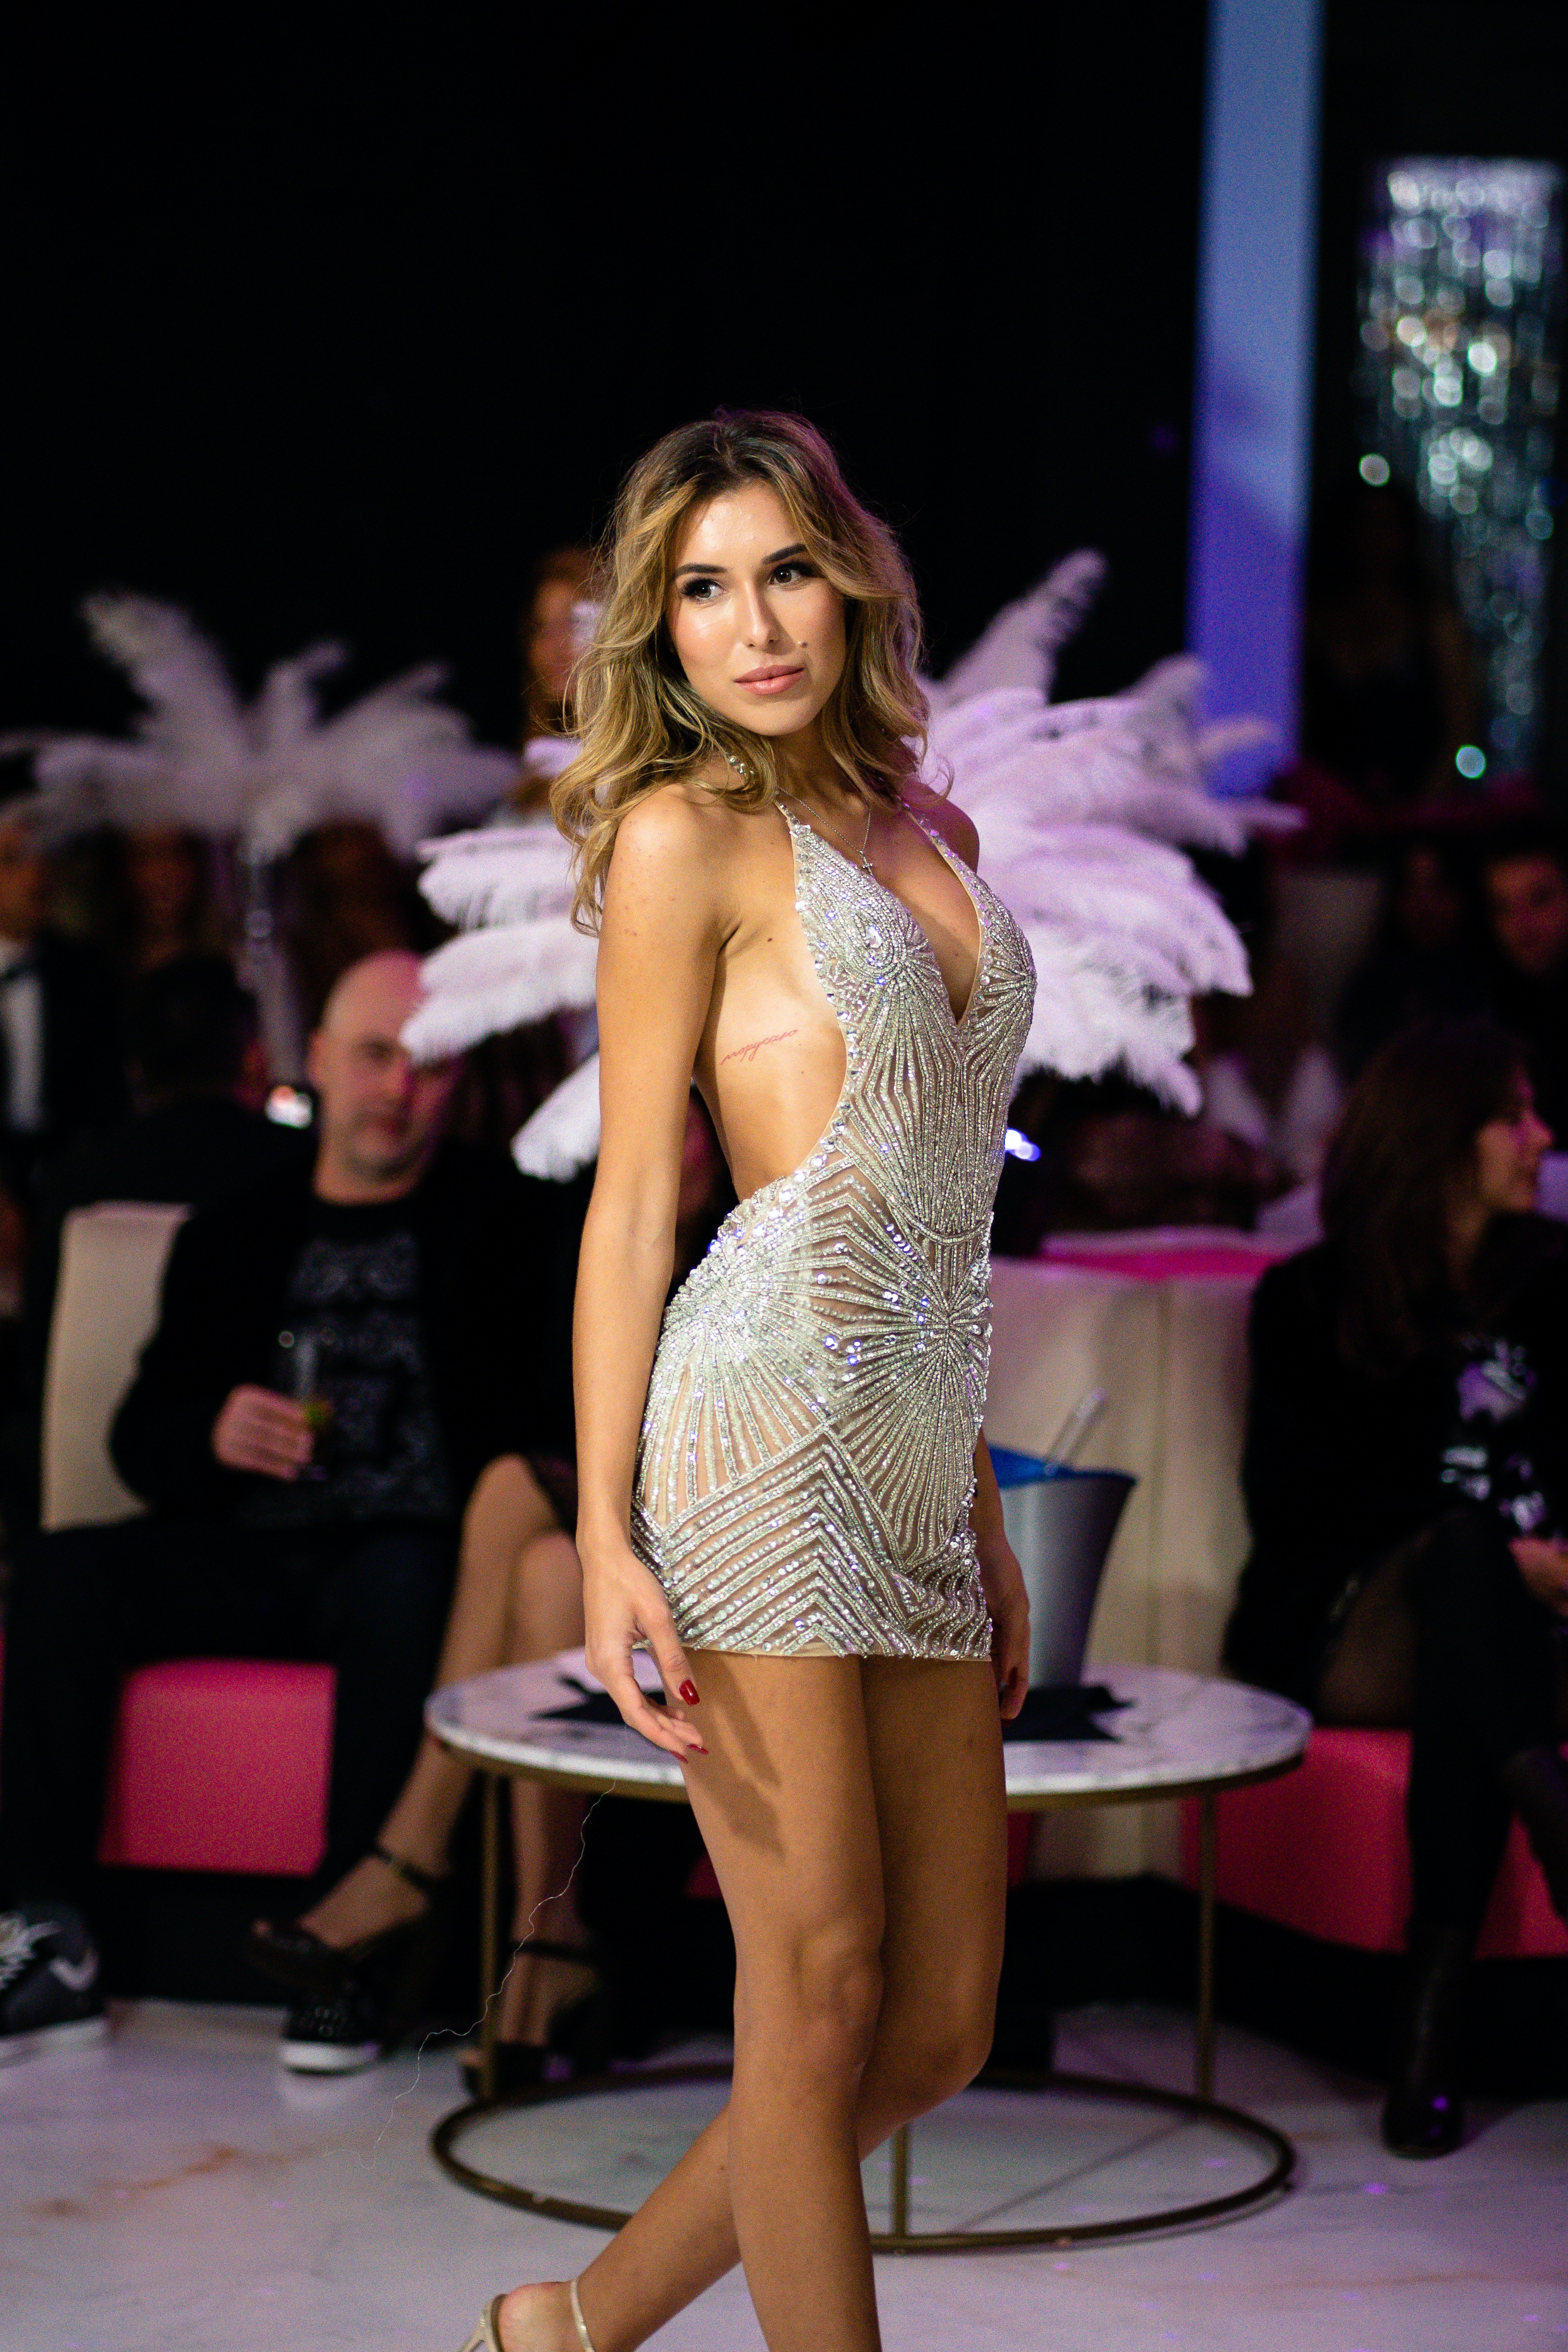
woman, joint, shoe, fashion, thigh, waist, runway, entertainment, fashion design, performing arts, fashion model, hat, sandal, event, flooring, long hair, beauty, human leg, high heels, competition, fashion show, jewellery, necklace, performance art, formal wear, haute couture, cocktail dress, fun, boot, leisure, chair, public event, Luggage and bags, performance, handbag, eyewear, bikini, fashion accessory, bag, model